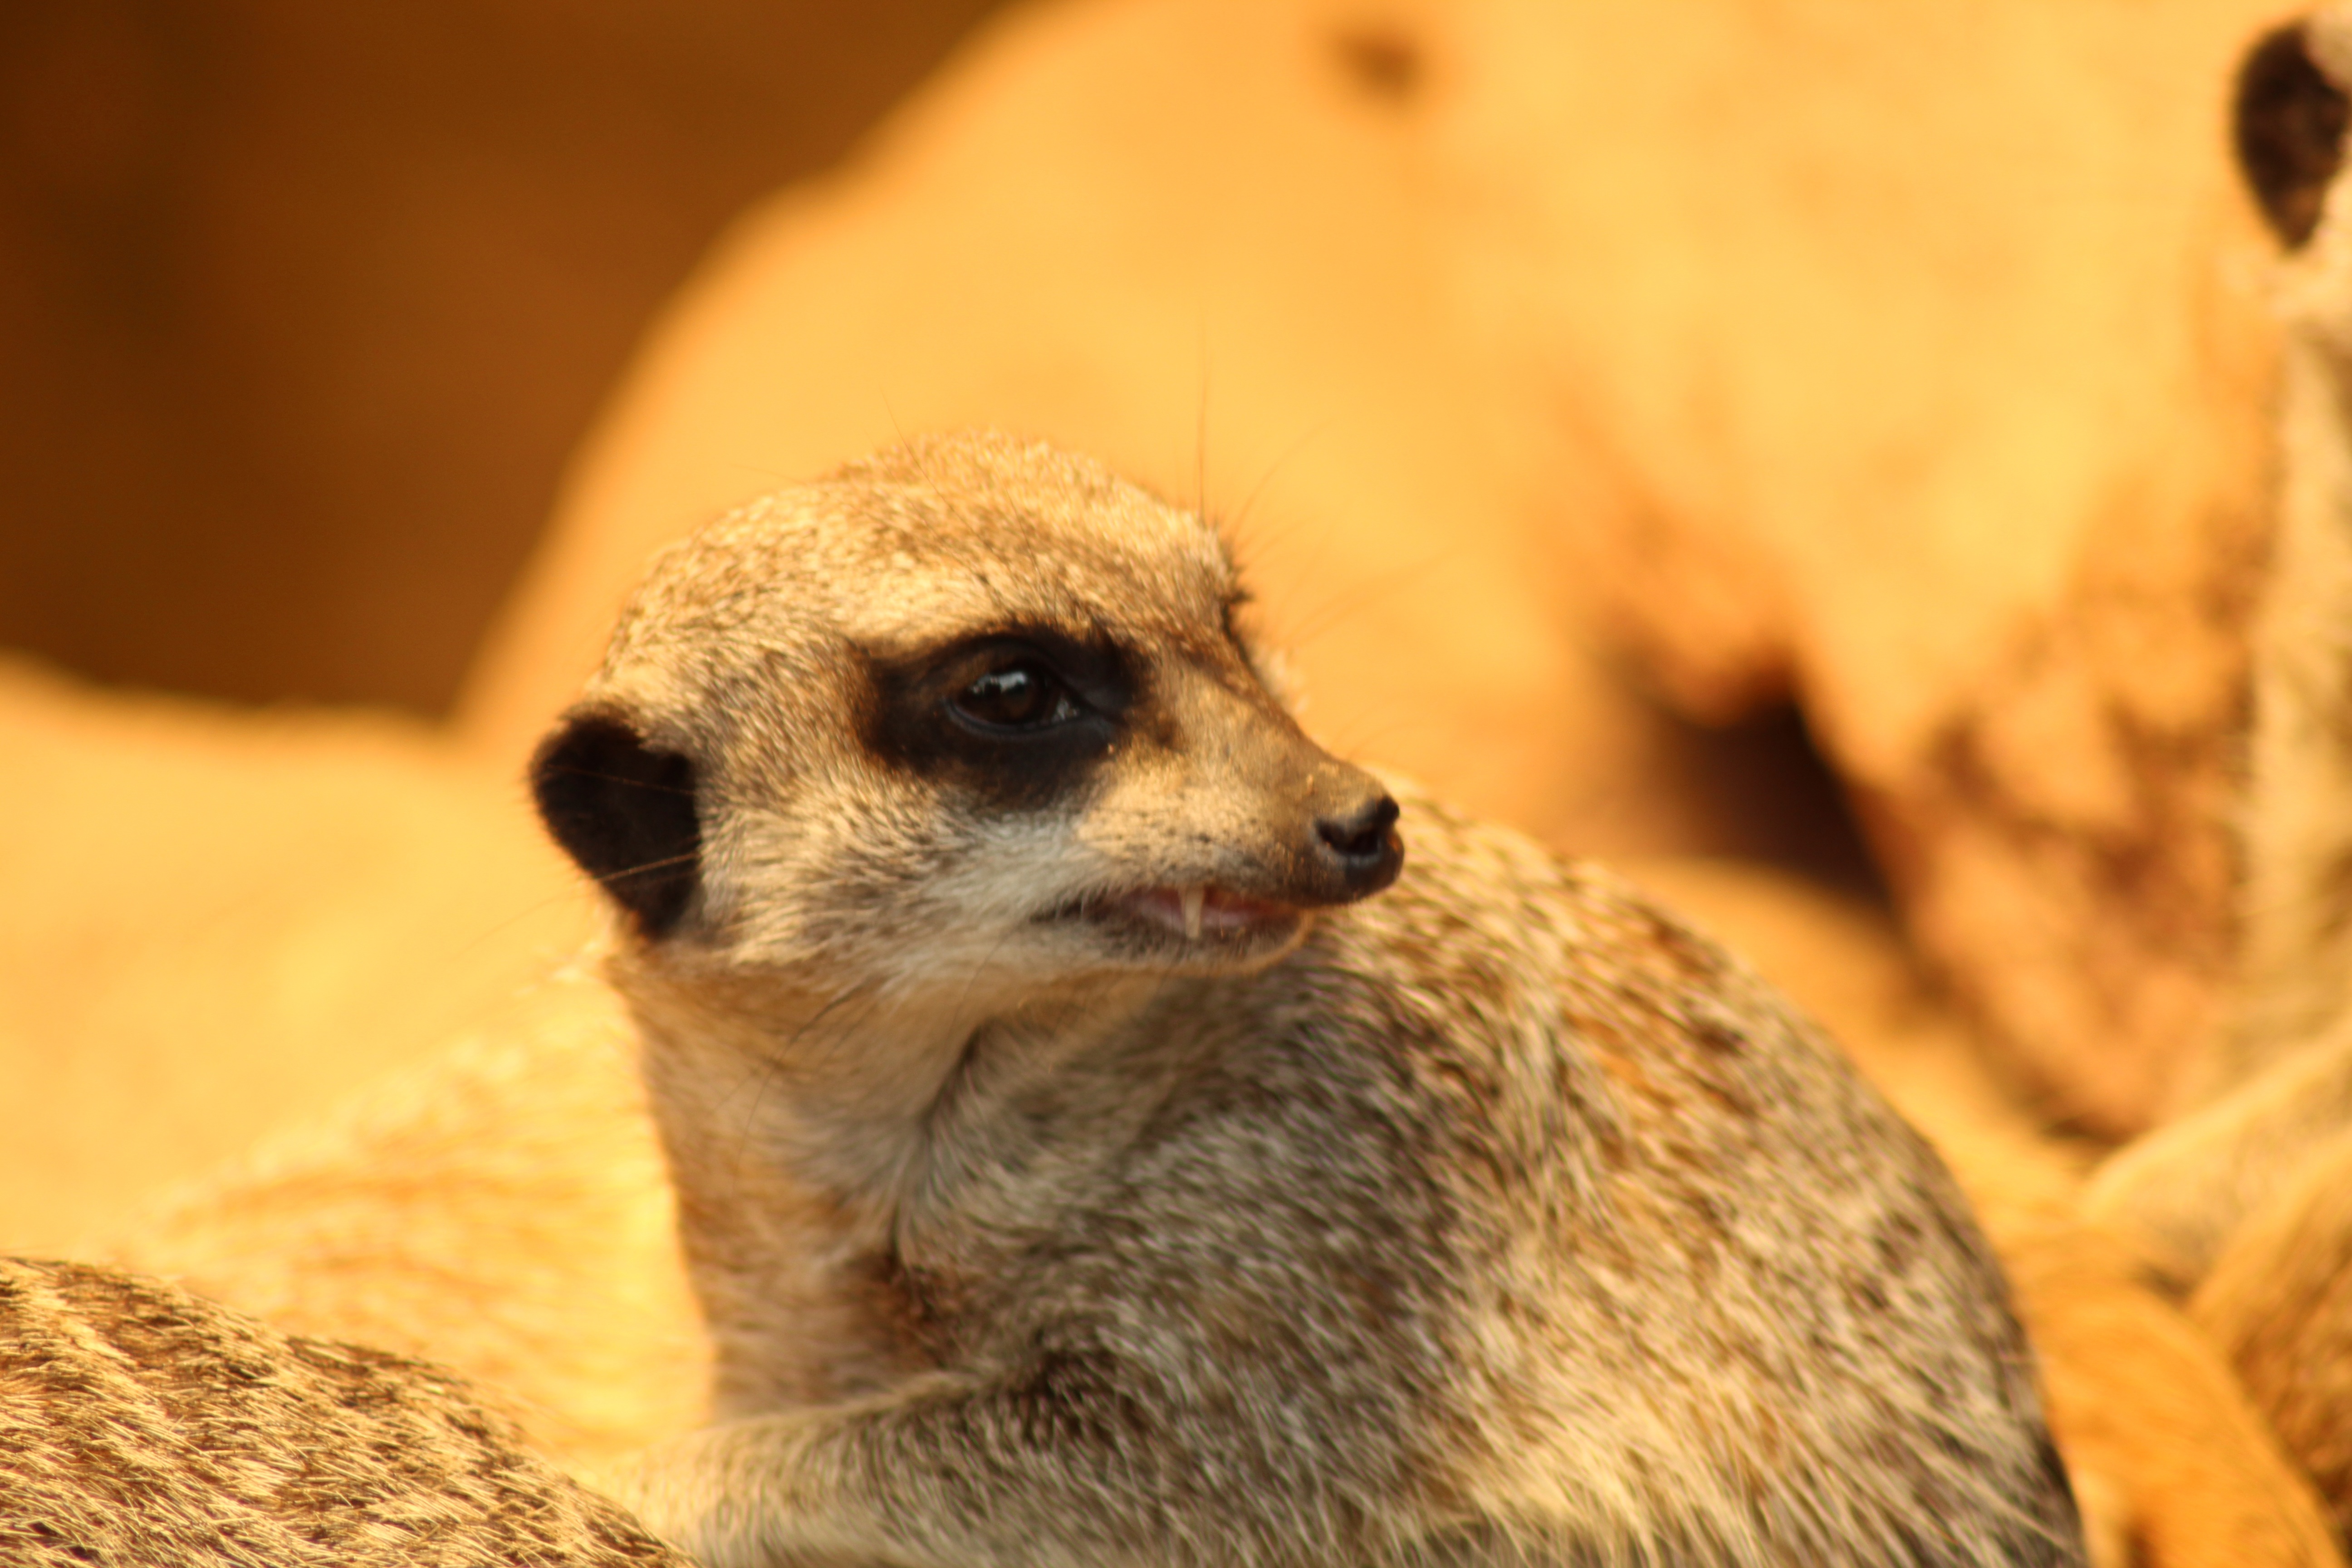
nature, sweet, animal, wildlife, zoo, mammal, yellow, fauna, close up, whiskers, vertebrate, grim, meerkat, mongoose, tooth